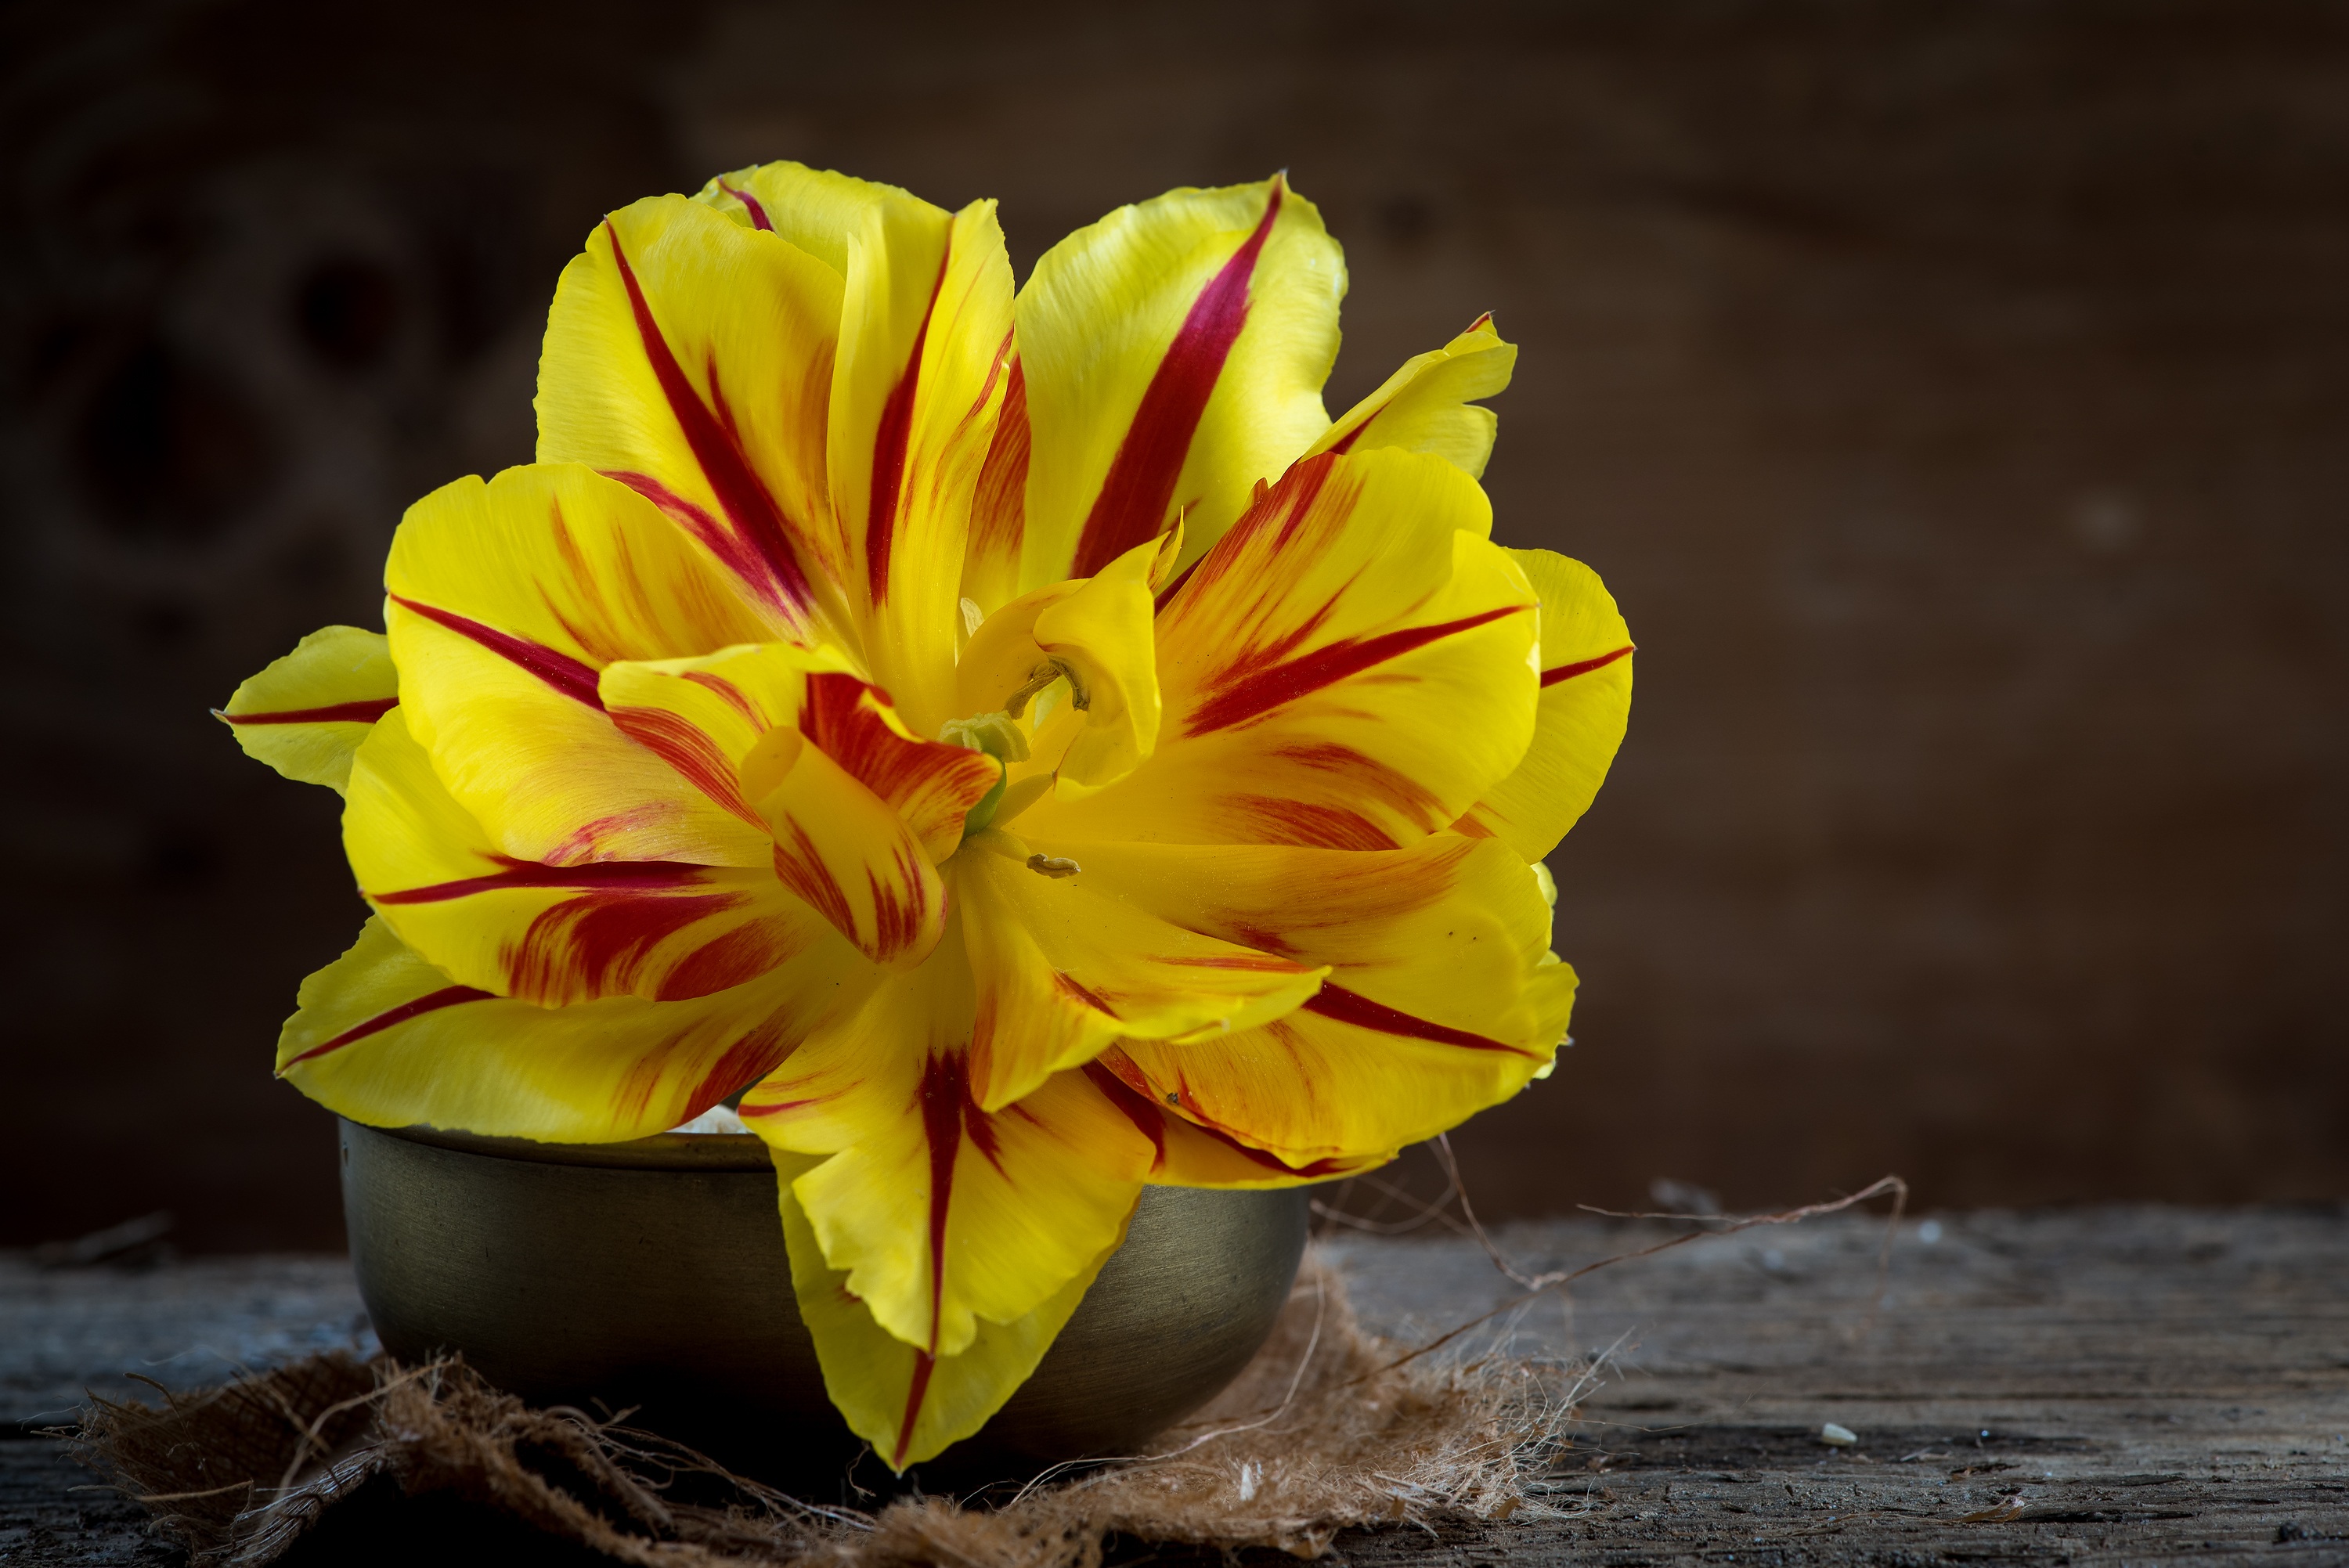
blossom, open, plant, photography, leaf, flower, petal, bloom, rustic, tulip, red, botany, yellow, close, flora, still life, close up, petals, spring flower, macro photography, flowering plant, open flower, schnittblume, yellow red, flowers photography, plant stem, land plant